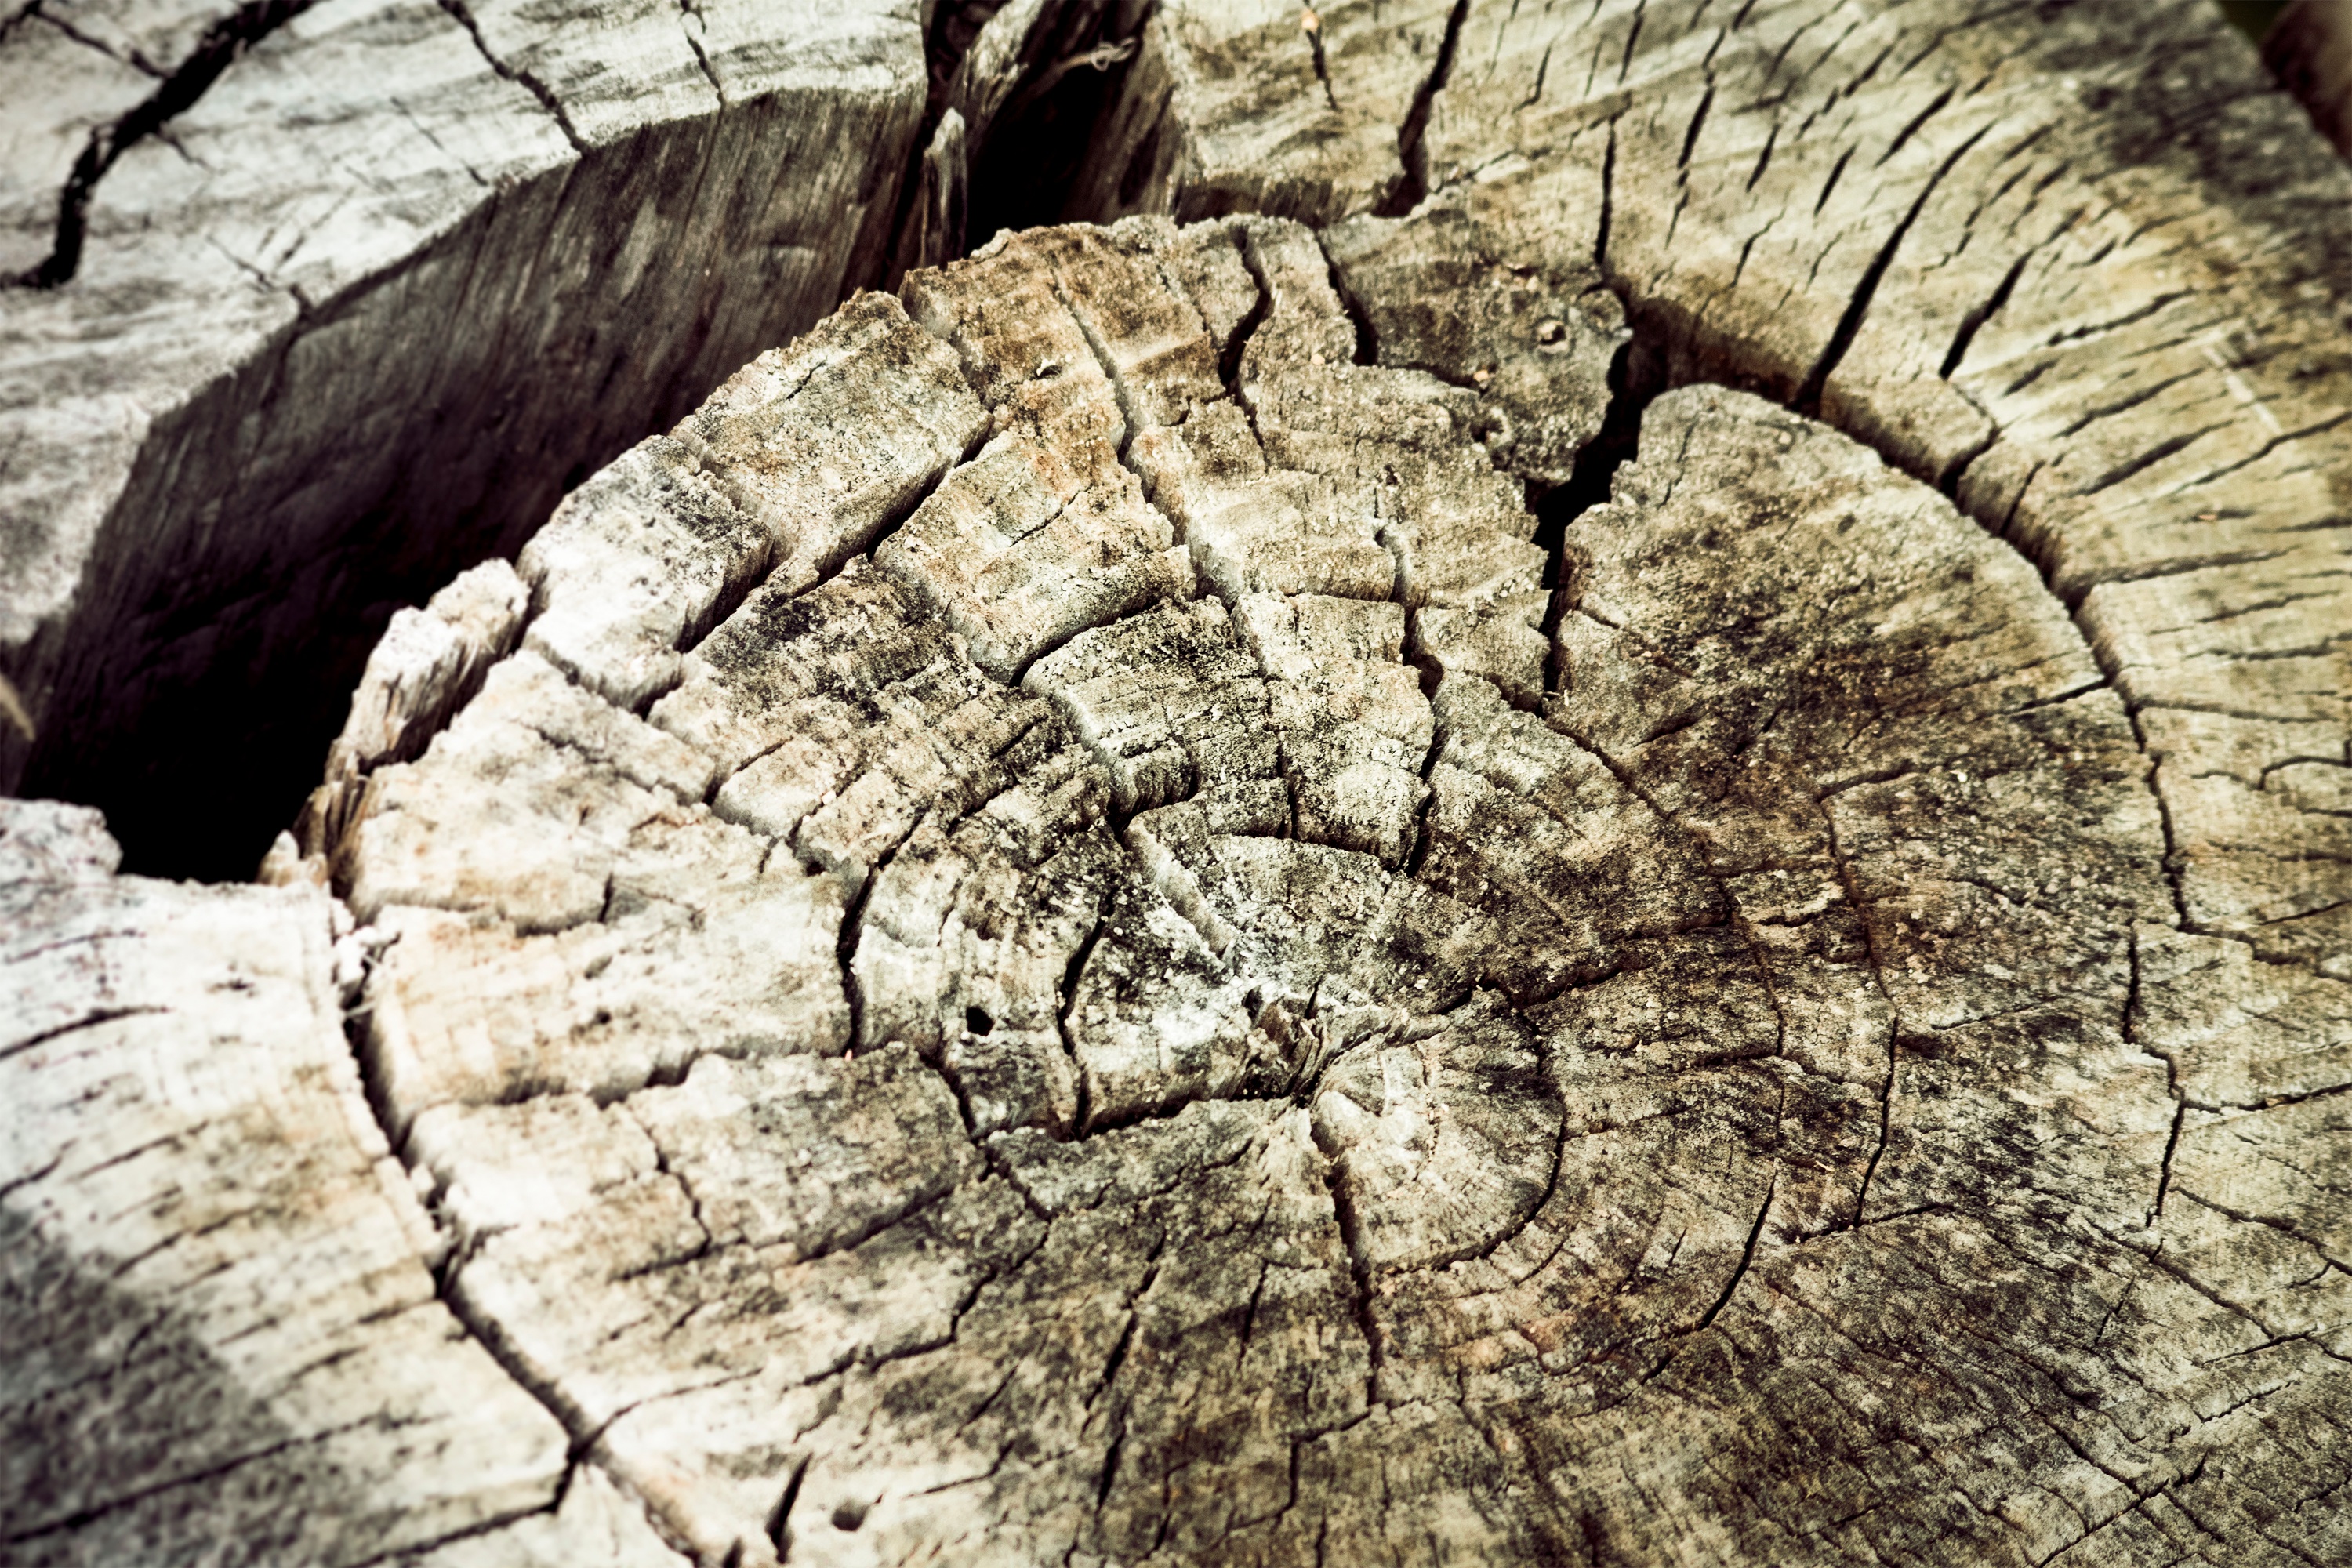
tree, rock, plant, wood, leaf, trunk, soil, geology, tree stump, ancient history, woody plant